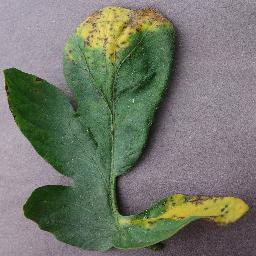
Label: Tomato___Bacterial_spot